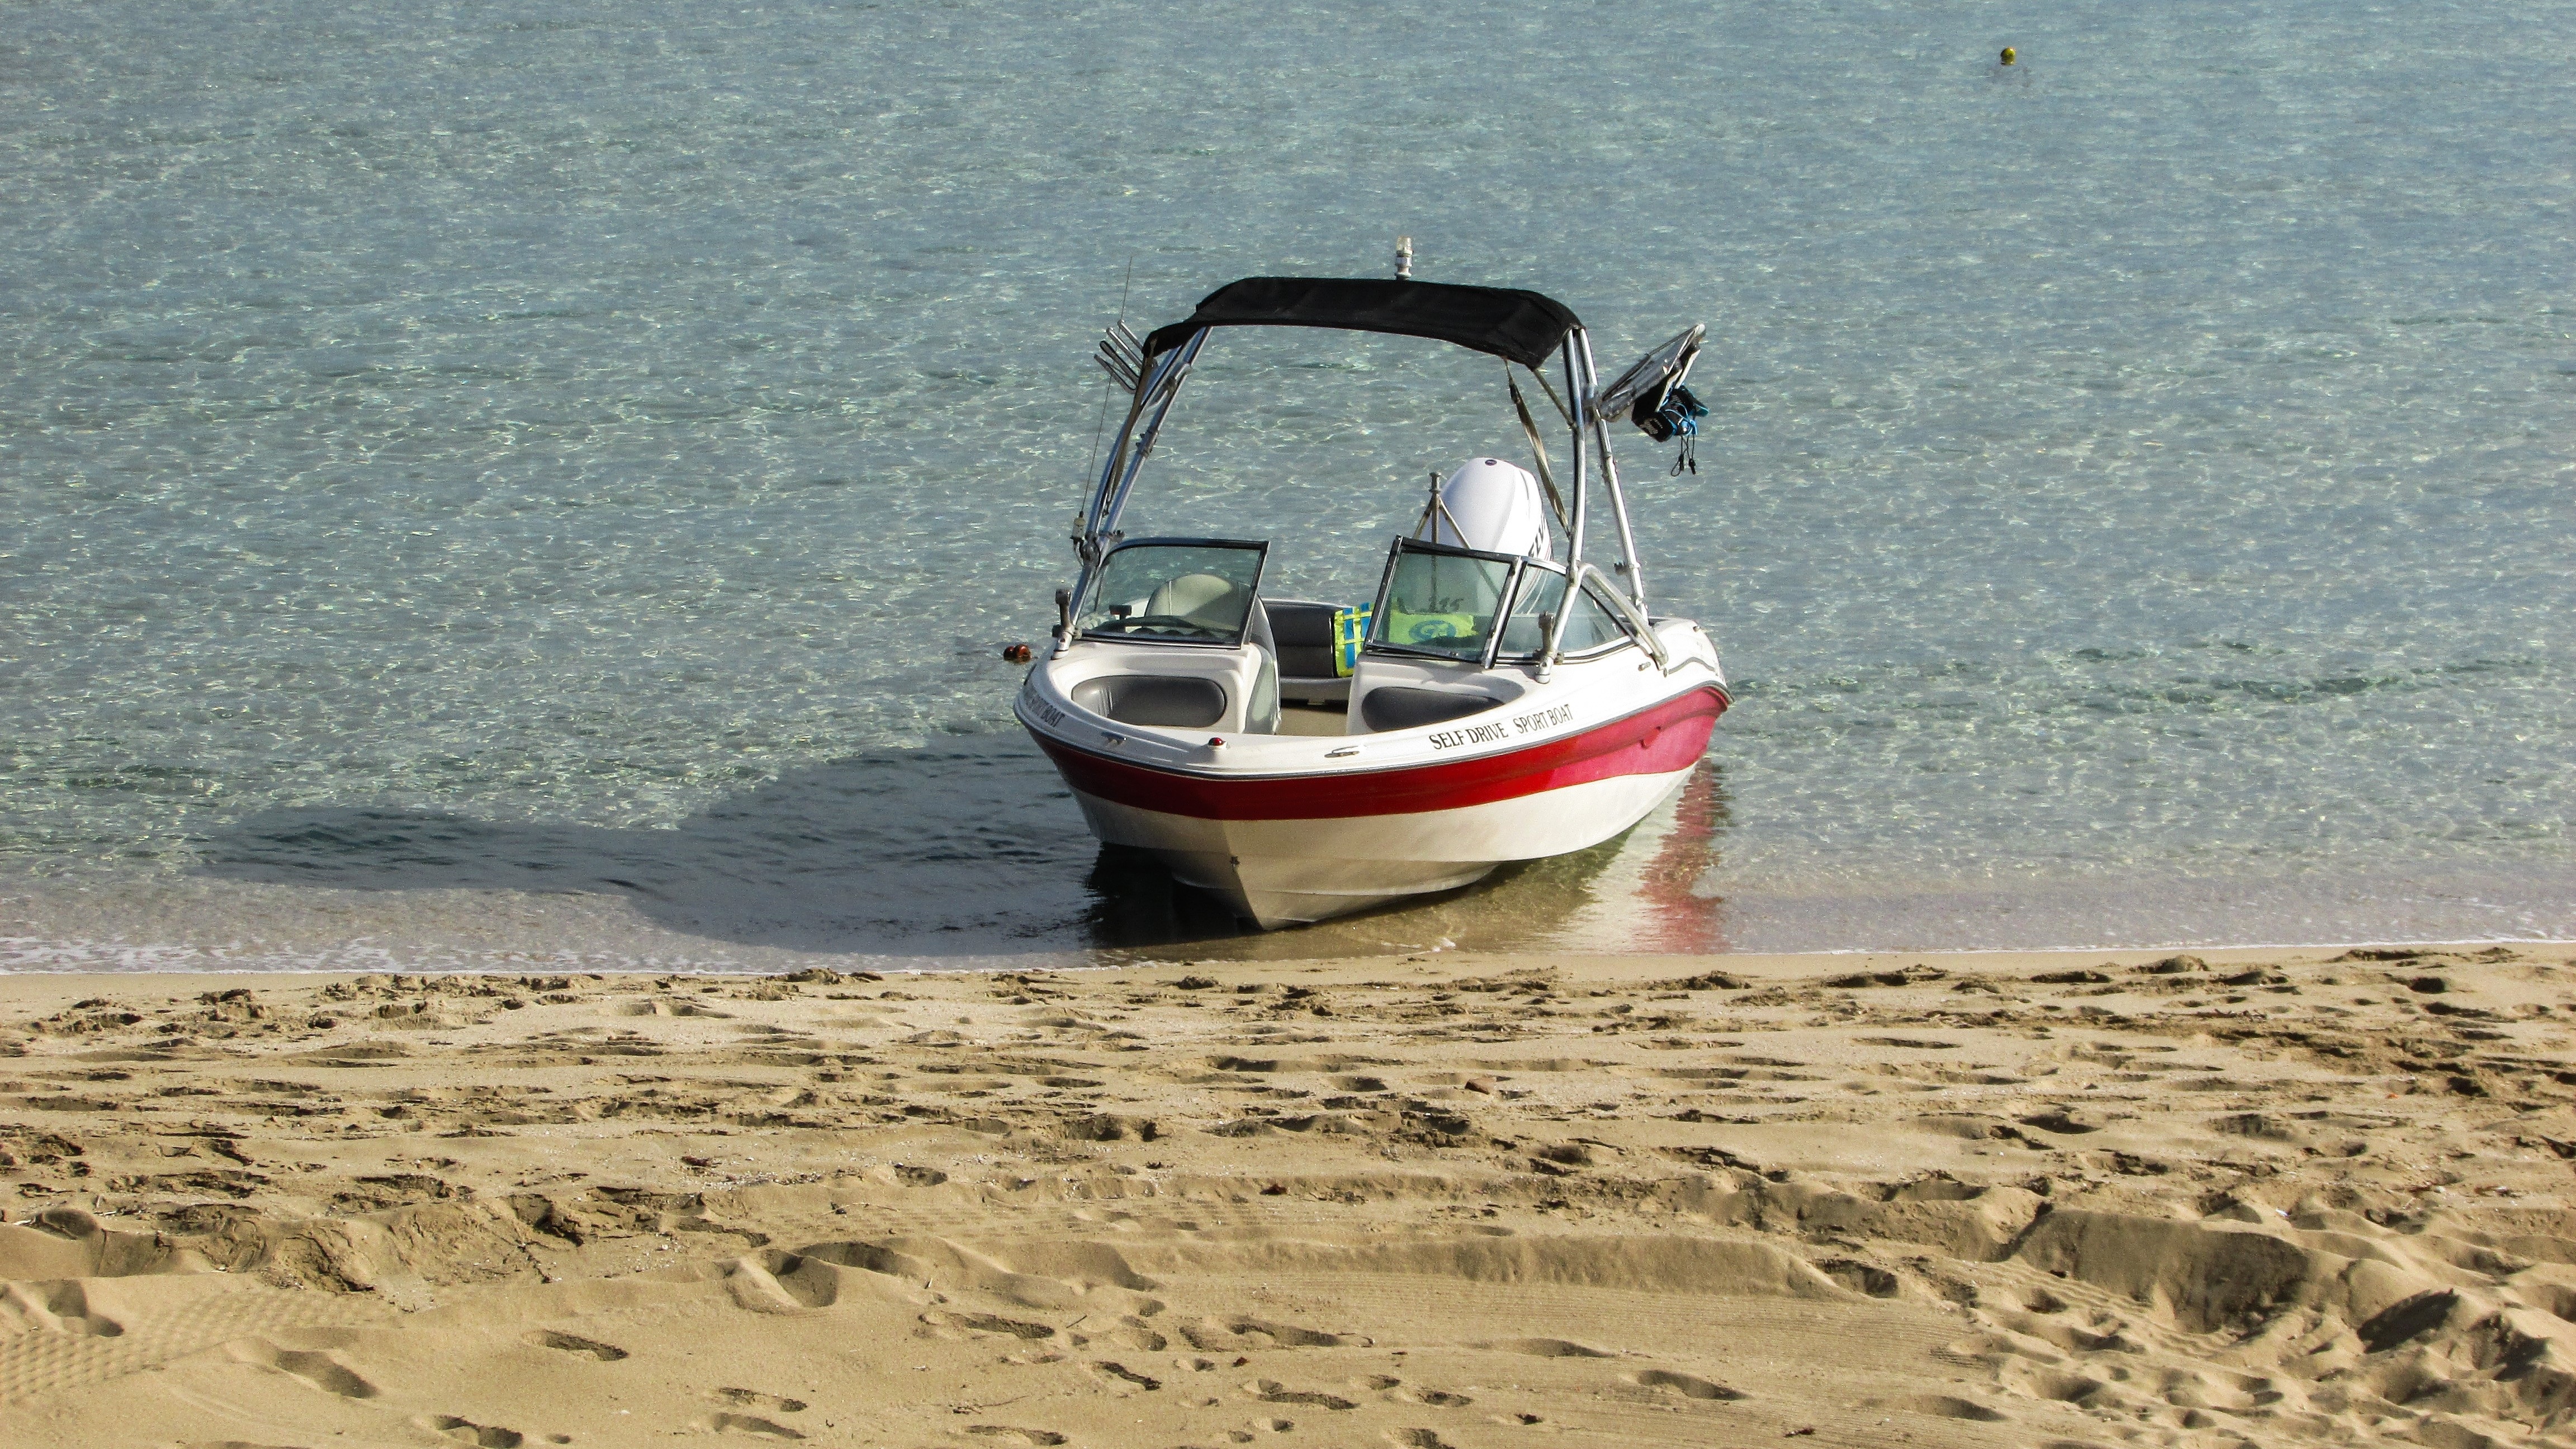
beach, sea, coast, sand, boat, vehicle, watercraft, ecosystem, cyprus, protaras, fig tree bay